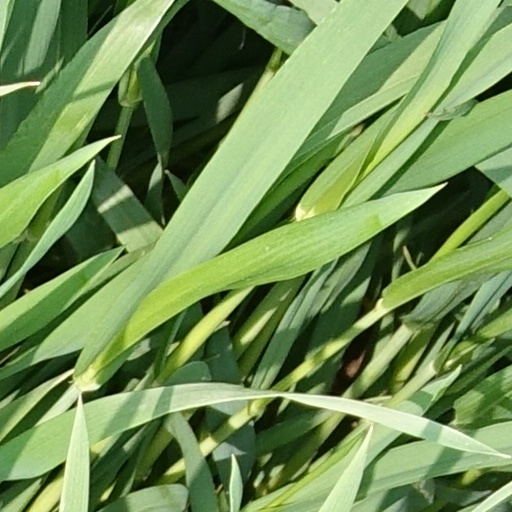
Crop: wheat